Shahbag

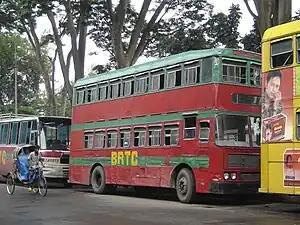
Double deckers at Shahbag, one of the busiest bus-ports in the city

The Shahbagh Intersection, the nerve centre of the neighbourhood, is the location of many Dhaka landmarks. Well-known ones include Hotel Sheraton (formerly Hotel Intercontinental, the second five-star hotel in Dhaka); the Dhaka Club, the oldest and largest club in Dhaka, established in 1911; the National Tennis Complex; Shishu Park, the oldest children's entertainment park in Dhaka, notable for admitting underprivileged children "gratis" on weekends; "Sakura", the first bar in Dhaka; and "Peacock", the first Dhaka bar with outdoor seating. The Shahbagh Intersection is one of the major public transportation hubs in Dhaka, along with Farmgate, Gulistan, Mohakhali, and Maghbazar.